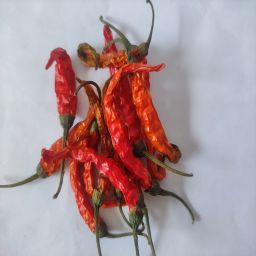
Crop: Chile Pepper
Quality: Dried